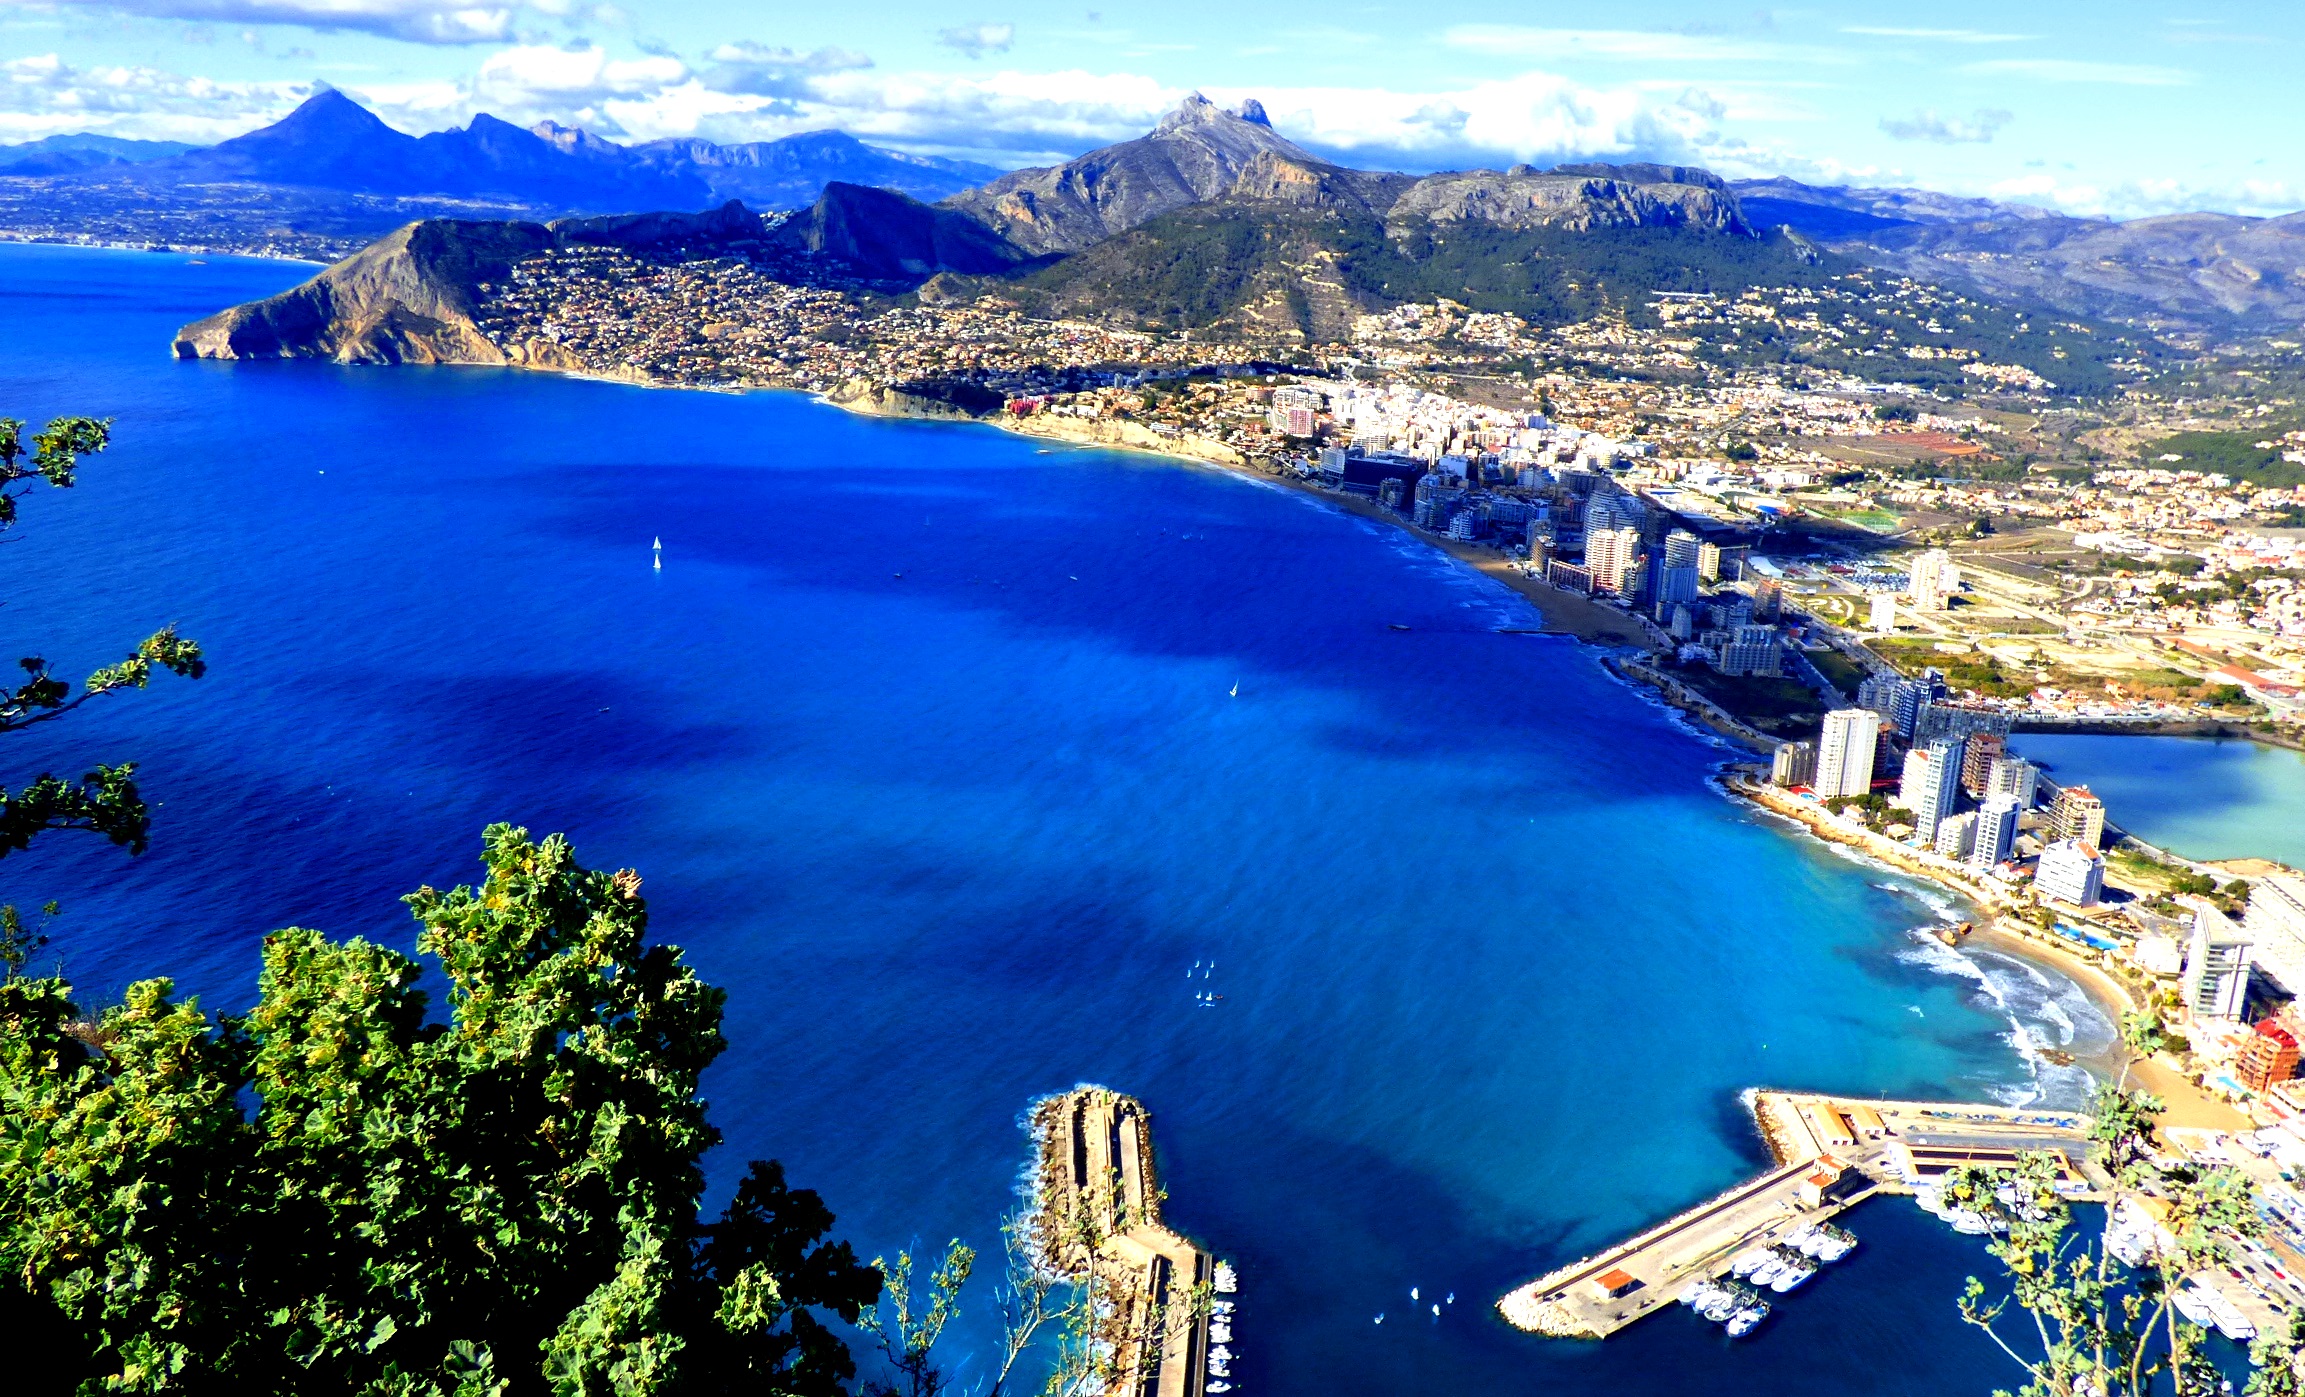
sea, coast, holiday, bay, contrast, blue, fjord, tourism, colour, spain, apartments, images, panasonic, dailyshoot, benidorm, cape, framing, vividandstriking, calpe, aerial photography